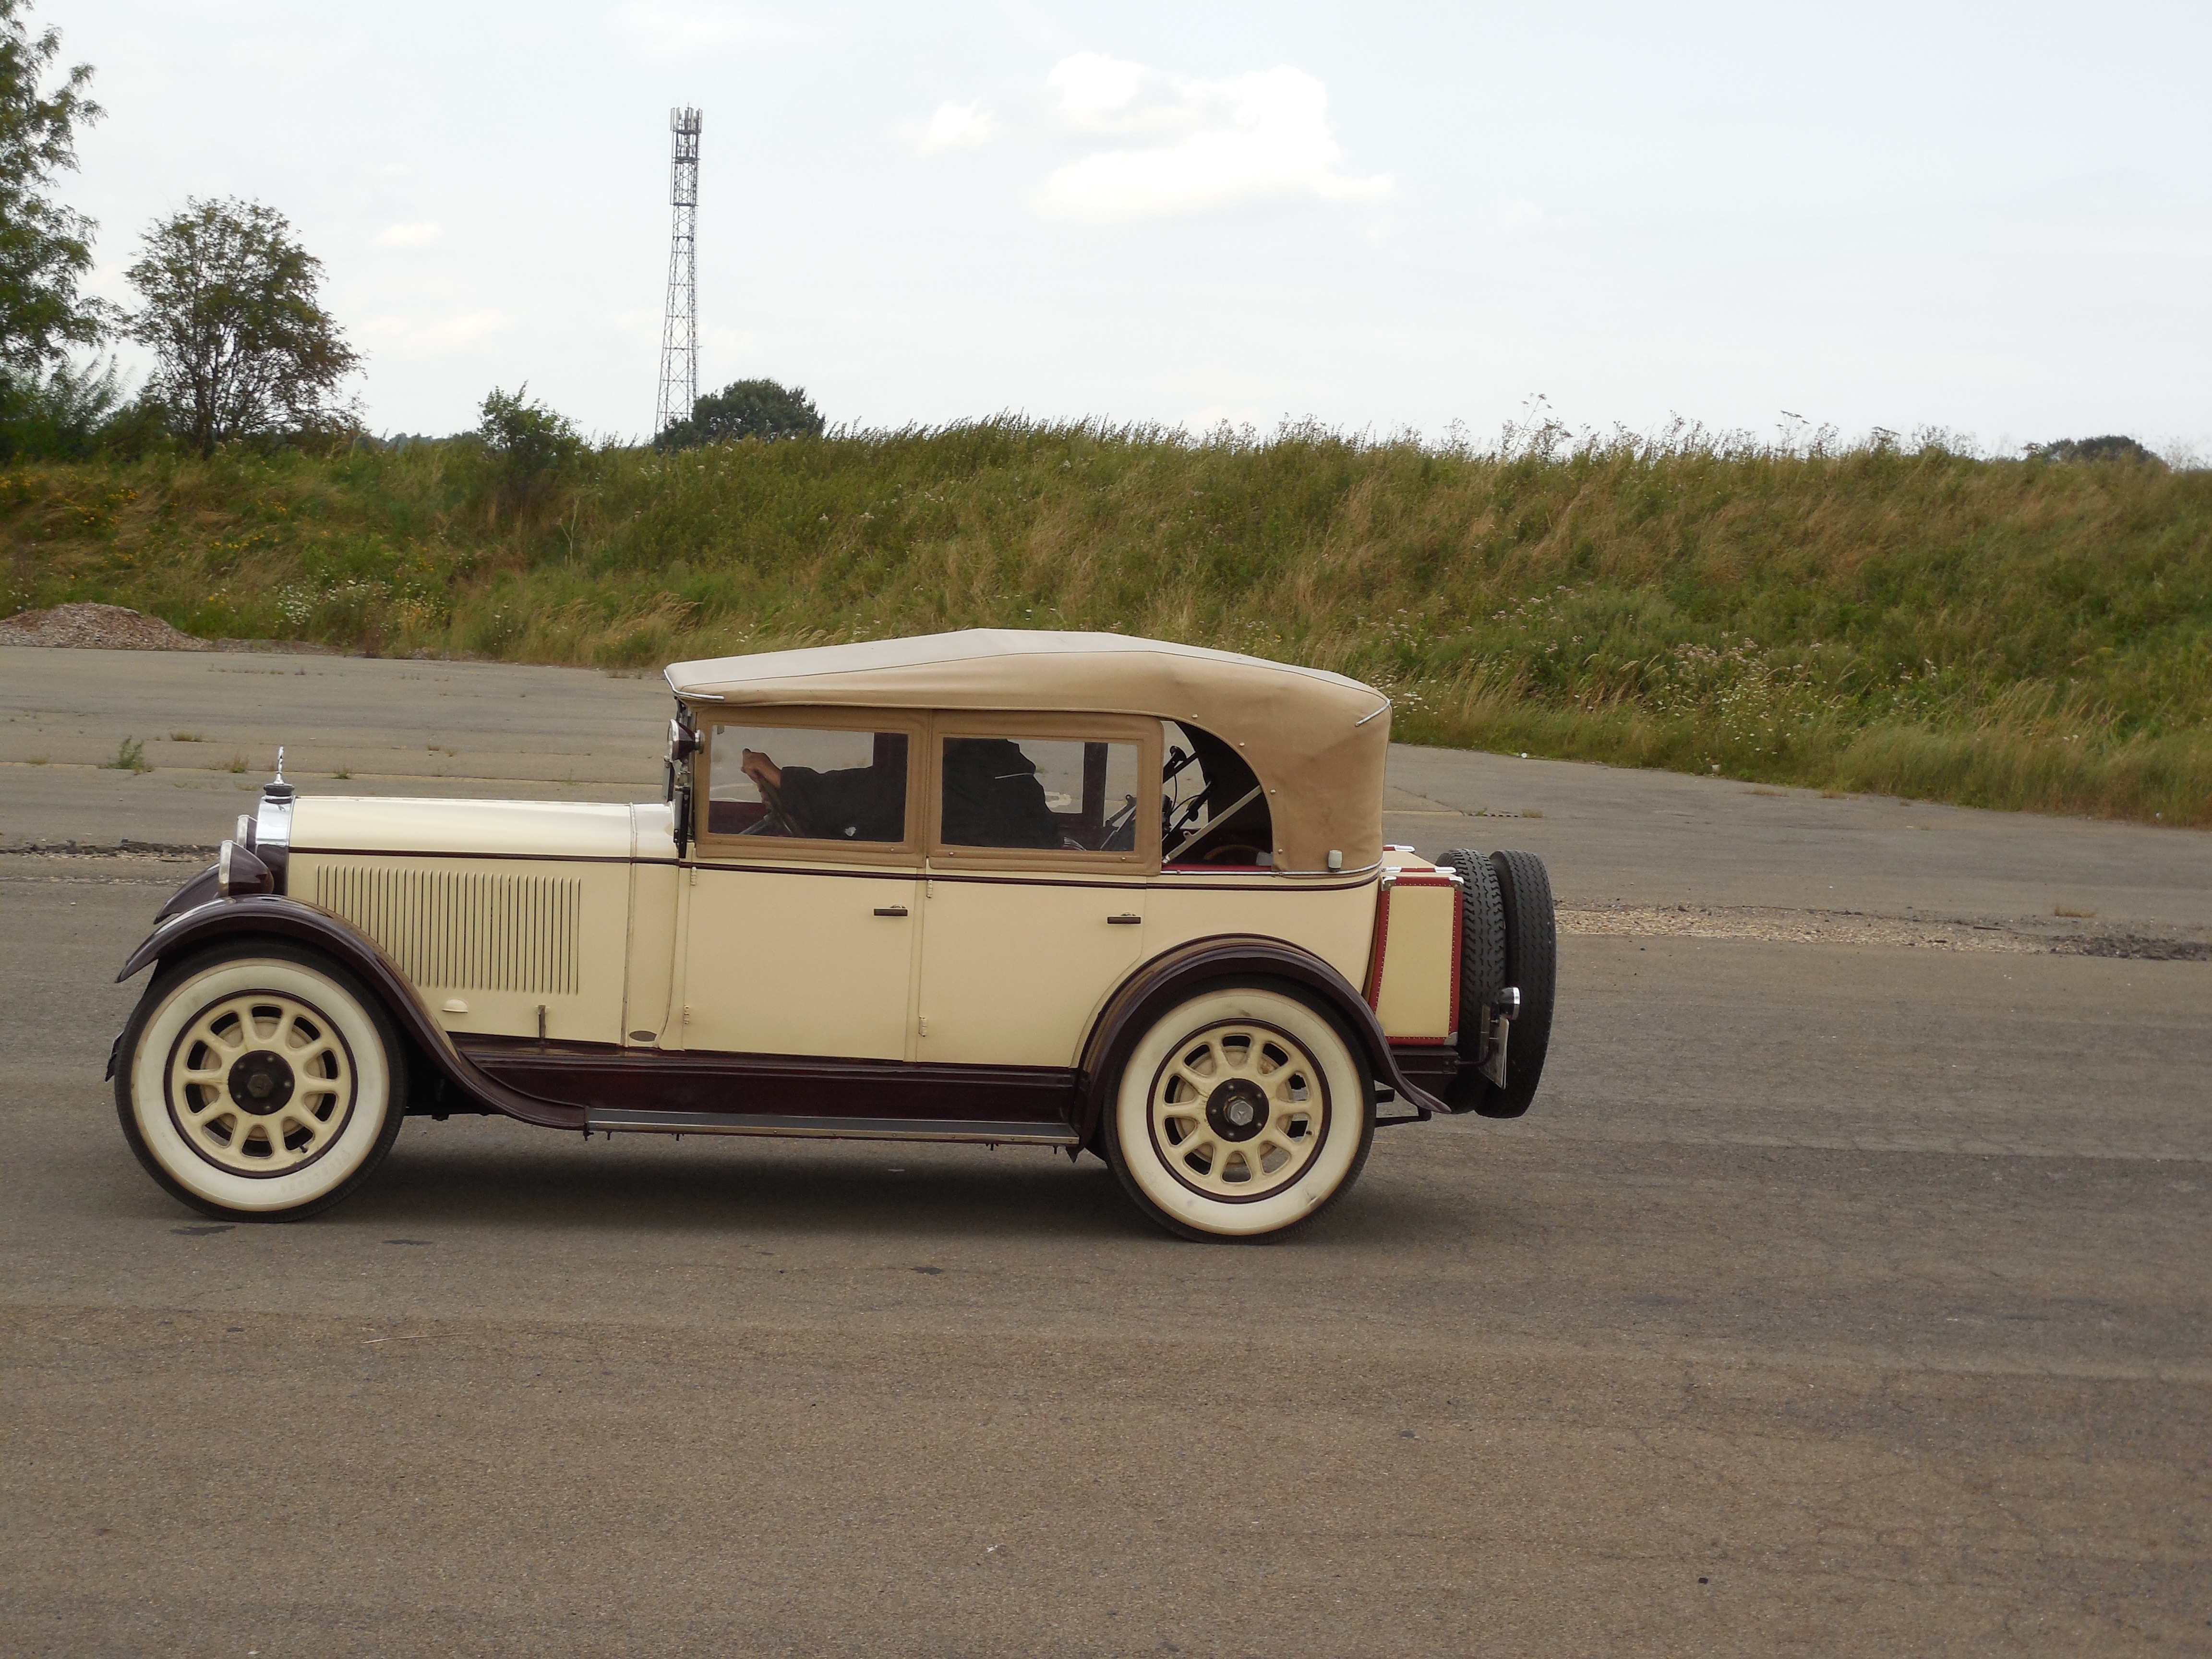
car, wheel, vehicle, auto, classic car, automotive, motor vehicle, vintage car, oldtimer, classic, mature, antique car, flitzer, vintage car automobile, automotive exterior, automotive design, luxury vehicle, automotive wheel system